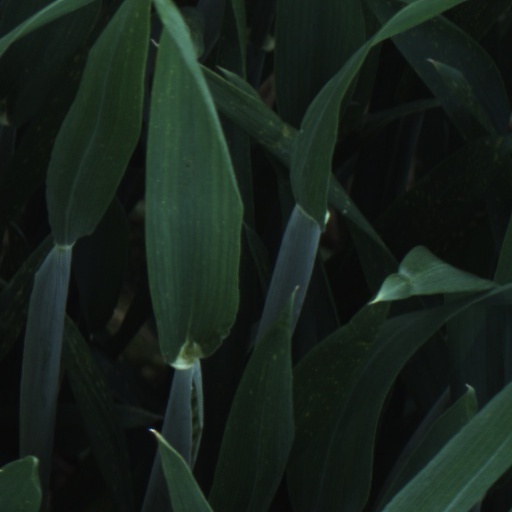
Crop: wheat